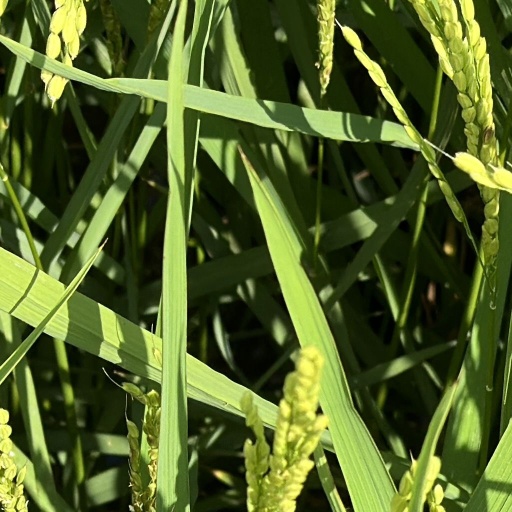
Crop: rice